Nobel Committee for Physics

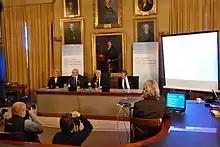
Announcement of the Nobel Prize for Physics 2009. From left Anne L'Huillier, Joseph Nordgren, Gunnar Öquist and Ingemar Lundström.

The Nobel Committee for Physics is the Nobel Committee responsible for proposing laureates for the Nobel Prize for Physics. The Nobel Committee for Physics is appointed by the Royal Swedish Academy of Sciences. It usually consists of Swedish professors of physics who are members of the Academy, although the Academy in principle could appoint anyone to the Committee.